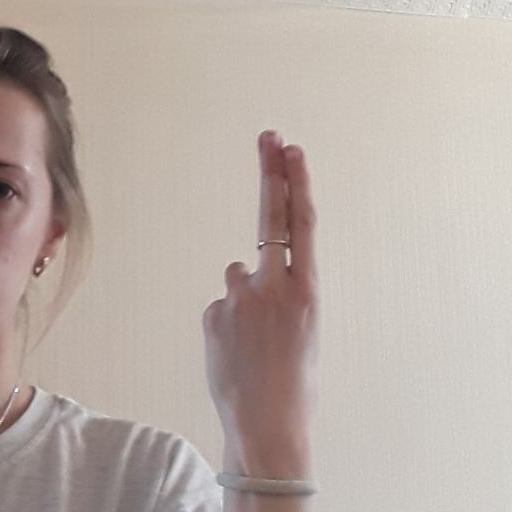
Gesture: two_up_inverted